Jiuzhaigou

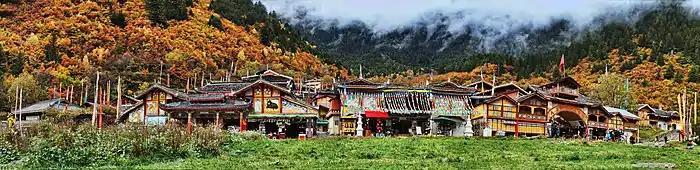
Panorama of Shuzheng Village, the busiest Tibetan village in the valley

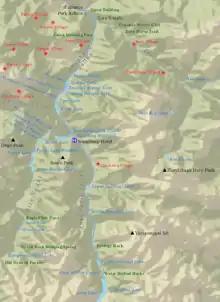
Map of Jiuzhaigou

Jiuzhaigou lies at the southern end of the Minshan mountain range, north of the provincial capital of Chengdu. It is part of the Jiuzhaigou County (formerly Nanping County) in the Aba Tibetan Qiang Autonomous Prefecture of northwestern Sichuan province, near the Gansu border.